Phil Shinnick

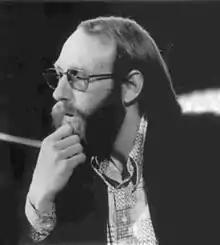
Phil Shinnick in 1973.

Phillip Kent Shinnick (born April 21, 1943) is an American track and field athlete, known primarily for the long jump. He represented the United States at the 1964 Olympics. He qualified for the Olympics by finishing third at the 1964 United States Olympic Trials, where winner Ralph Boston set the world record of , to beat the 8.31 m of Igor Ter-Ovanesyan set two years earlier and equalled by Boston a month earlier. However, on May 25, 1963, Shinnick jumped at the 1963 Modesto Relays more than a year earlier. Shinnick was credited with beating Boston at that meet, but a wind reading was not taken on Shinnick's jump. So in effect, had the jump been officiated properly and the wind legal, Boston should have been beating Shinnick's mark. Boston had problems with the wind himself. He jumped to win the trials, but that jump was wind aided. Boston added another centimeter to the record at the 1965 Modesto Relays.